Killahara castle

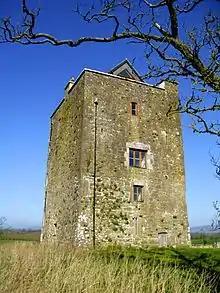
The west face of Killahara, also known as a towerhouse

Killahara Castle is a tower house in Ireland, located in the Dovea Upper Townland of Thurles. It is near the villages of Dovea and Loughmore in County Tipperary and about 15 minutes from the main Dublin to Cork motorway.